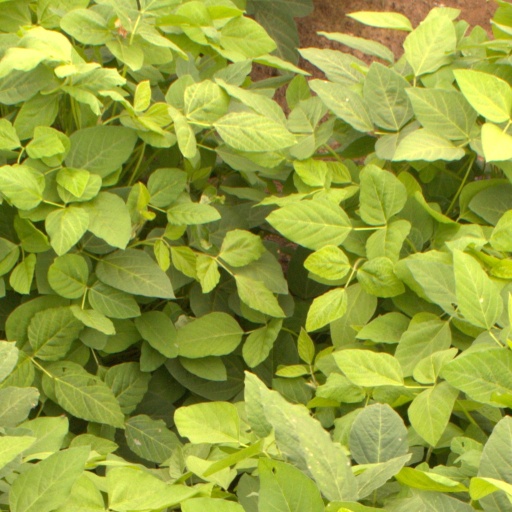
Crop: soybean